Daron Acemoglu

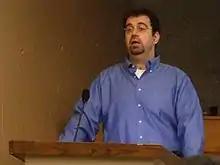
Acemoglu in 2009

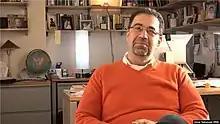
Acemoglu in his office, January 2020

Acemoglu was a lecturer in economics at the London School of Economics from 1992 to 1993. He was appointed an assistant professor at MIT in 1993, where he became the Pentti Kouri Associate Professor of Economics in 1997, and was tenured in 1998. He became a full professor at MIT in 2000, and served as the Charles P. Kindleberger Professor of Applied Economics there from 2004 to 2010. In 2010, Acemoglu was appointed the Elizabeth and James Killian Professor of Economics at MIT. In July 2019, he was named an Institute Professor, the highest faculty honor at MIT.